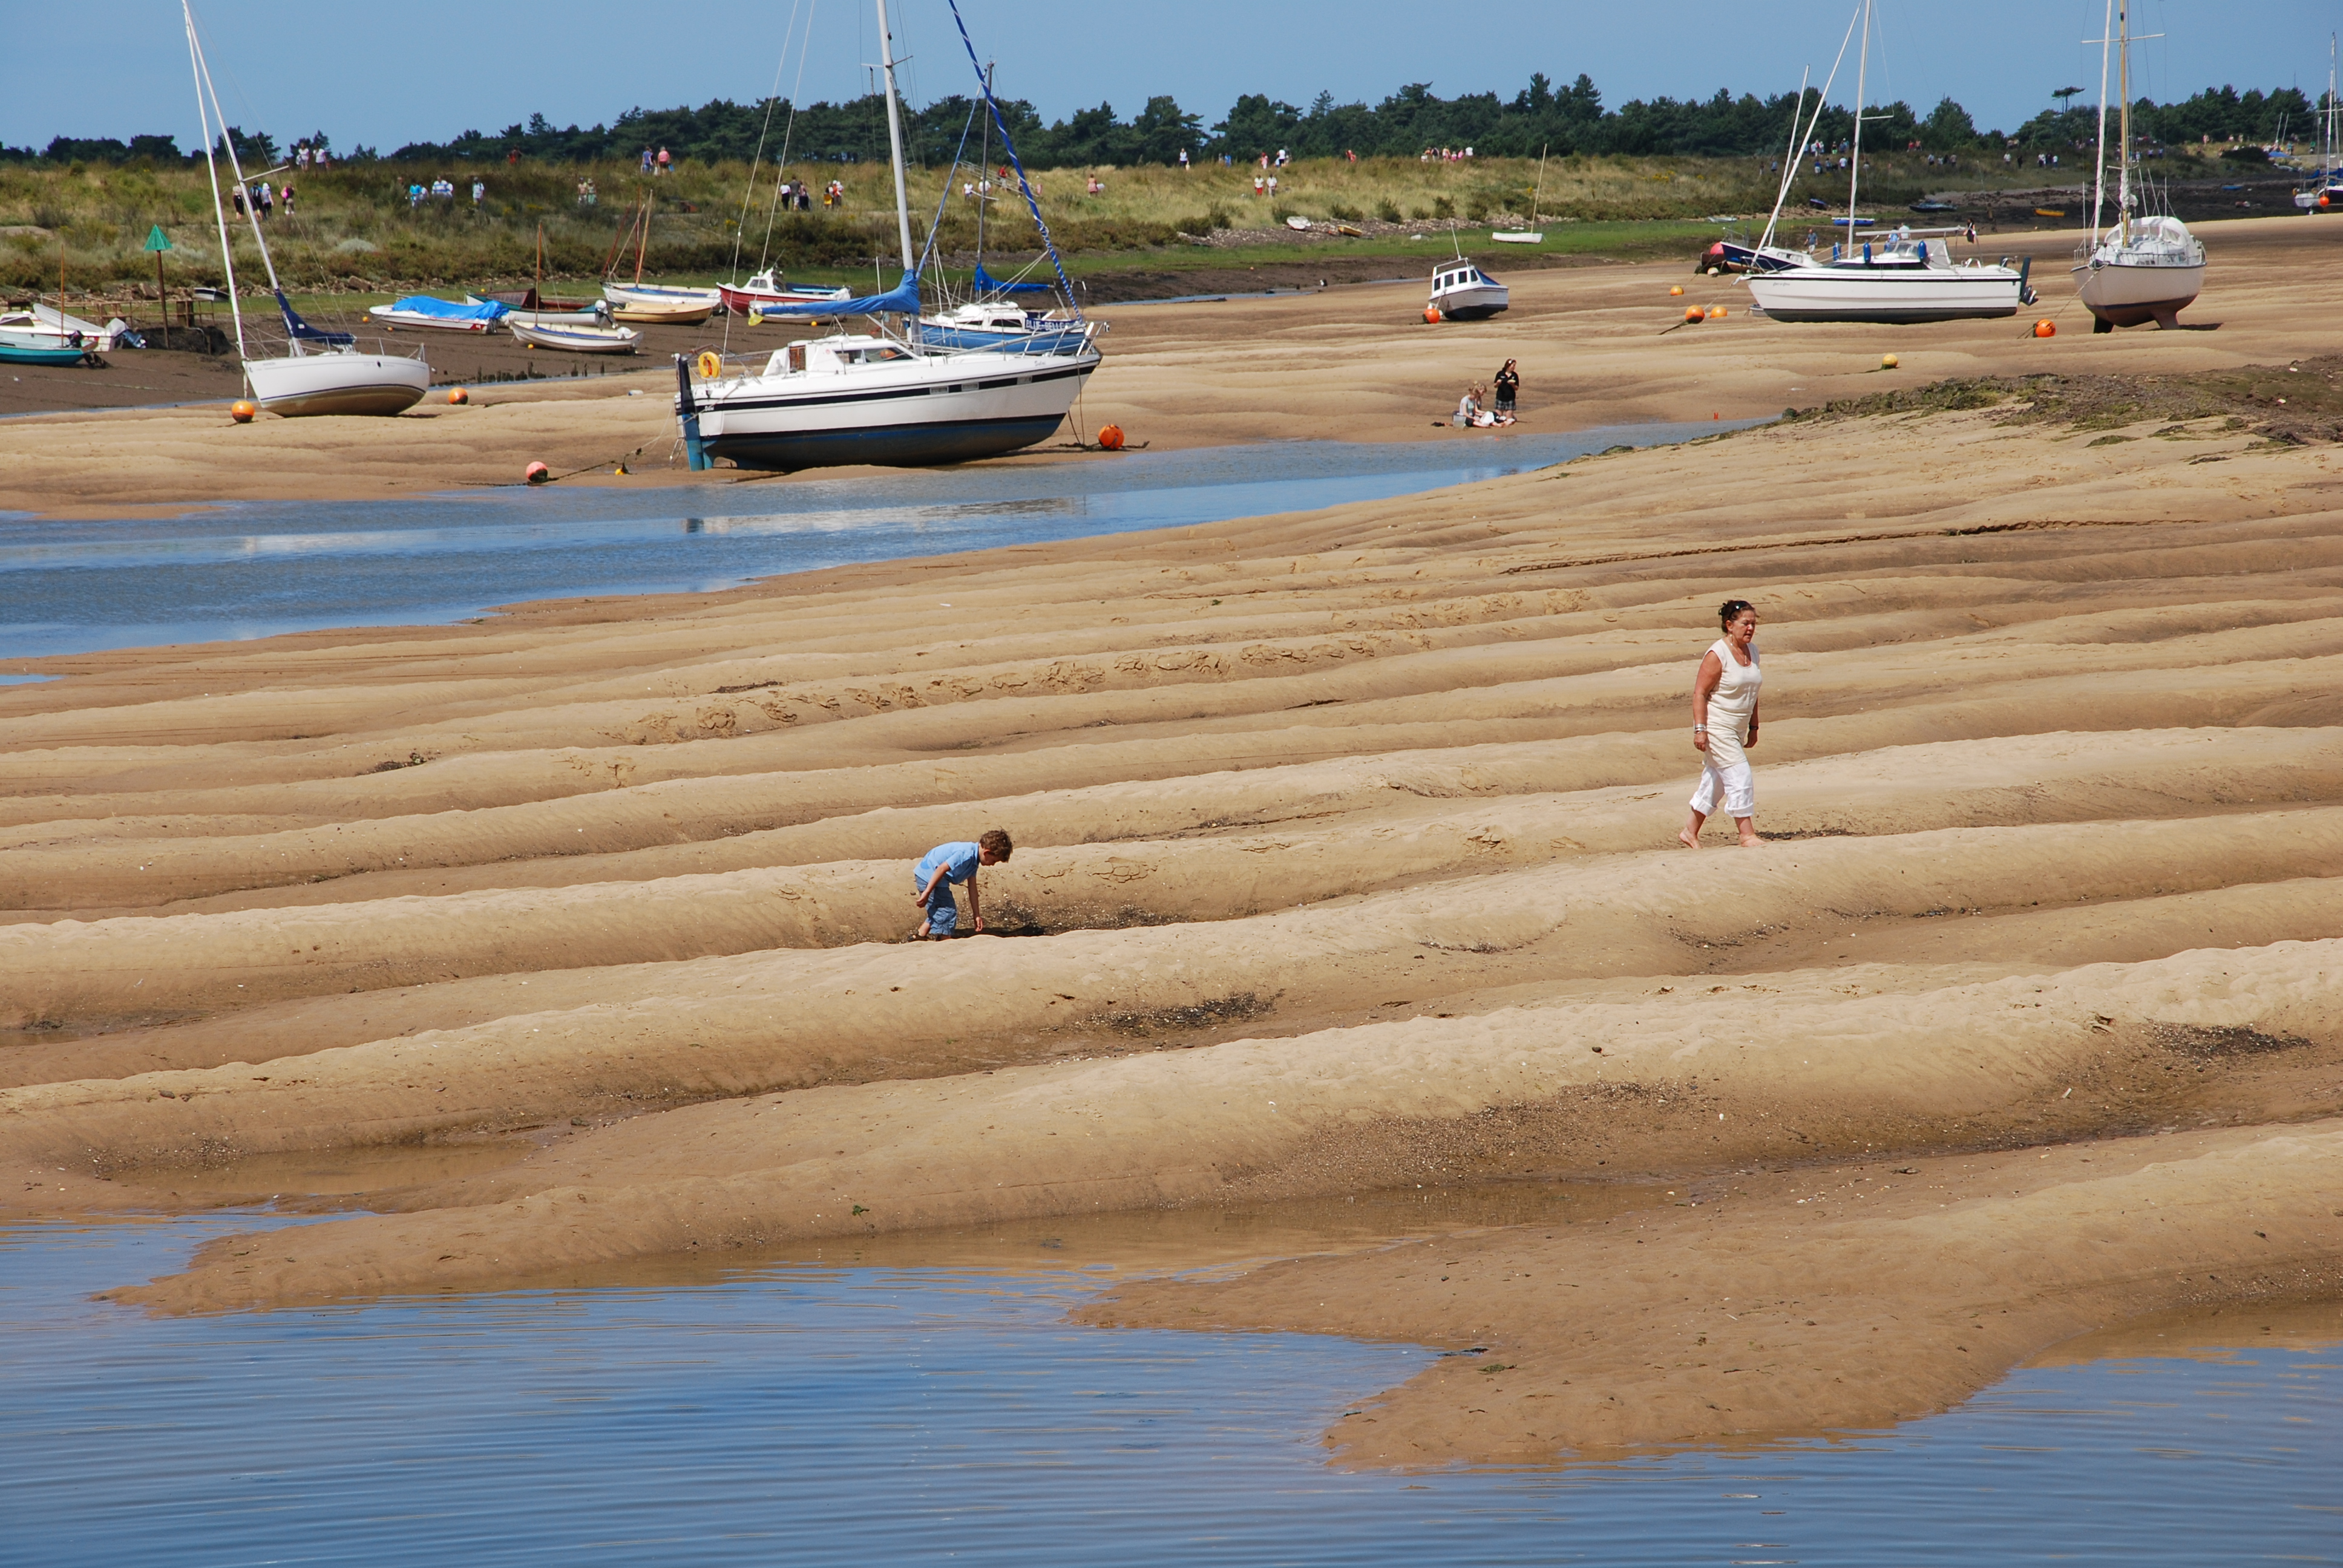
beach, sea, coast, sand, boat, shore, tide, summer, vehicle, bay, harbour, body of water, free, boating, hello, next, wells, mudflat